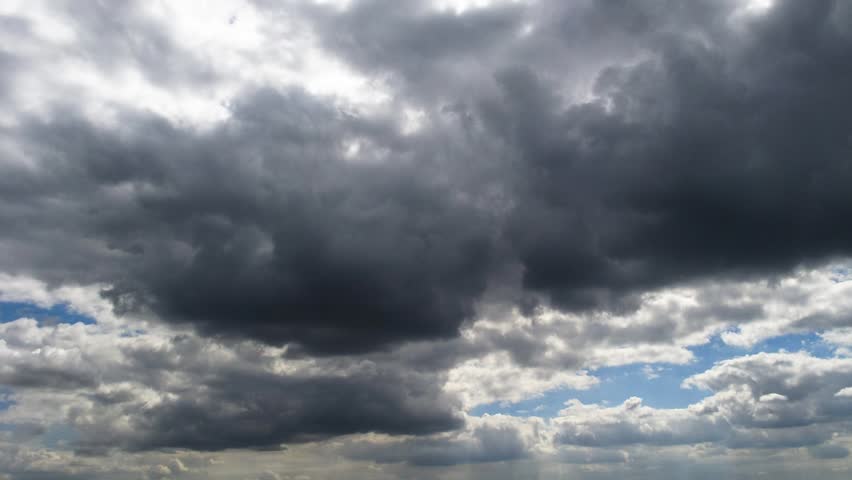
Weather: cloudy or overcast